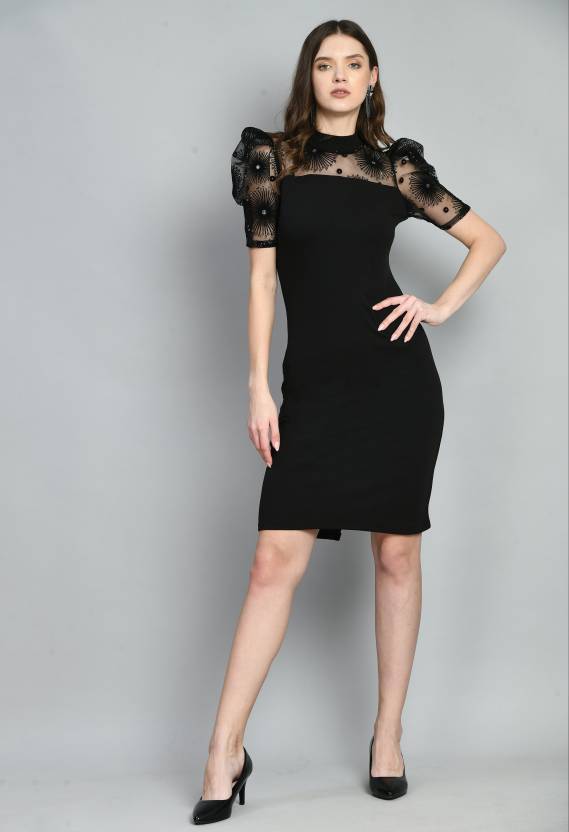
Product: Women Bodycon Black Dress
Price: ₹376
Colors: Black
Pattern: Solid
Description: Black Bodycon Dress For Women, Short Sleeve, Dress For Women
Other details: Partywear Bodycon Knee Length Dress